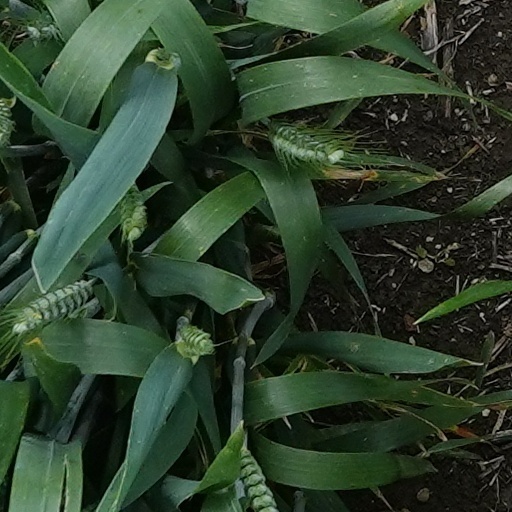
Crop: wheat